4th Guards Rifle Division

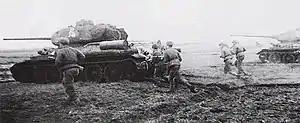
A counterattack by Soviet infantry and tanks of the 18th Guards Tank Corps.

The 4th and 40th Guards Divisions bypassed Lake Velence from the west to force crossings on the Csaszar Vis River, and while beating off company-sized counterattacks backed by platoons of tanks by 1900 hours on December 21 had reached a line as far as the northern outskirts of Pákozd and east and south of Kisfalud. During the day the 34th Guards Division was committed from second echelon on the boundary between the 4th and 40th but failed to reach its objectives due to heavy resistance. On the morning of December 22 up to 300 German tanks and self-propelled guns of the 3rd, 6th and 23rd Panzer Divisions began a counteroffensive that had been planned before the Soviet offensive began and mainly struck the 46th Army. Staging from the Lovasberény area the tank force retook Velence and continued to advance in the face of counterattacks by 18th Guards Tank Corps. The artillery of this Corps and the 31st Guards Corps was brought up to carry out a powerful bombardment of Vereb, after which the tanks were able to retake it. By the end of the day the situation on 46th Army's left flank was being restored, in part by linking up with 4th Guards Division which was attacking north of Lake Velence. As a result of this linkup individual German groups in the Nadap area and the Lovasberény woods were cut off from their units and eventually destroyed by the 180th Rifle Division.